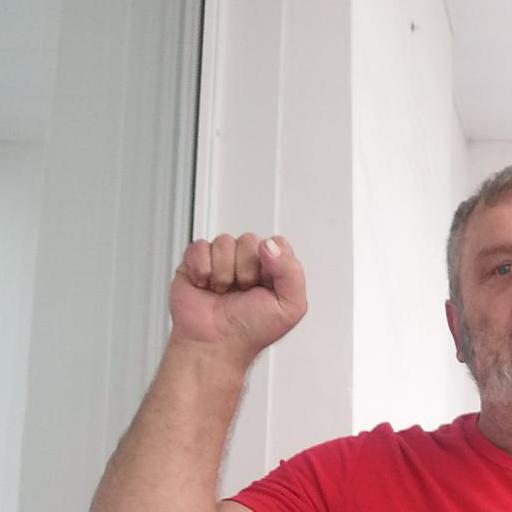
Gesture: fist